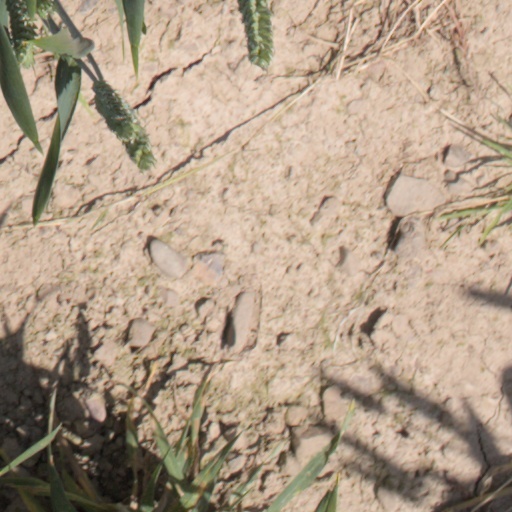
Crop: wheat